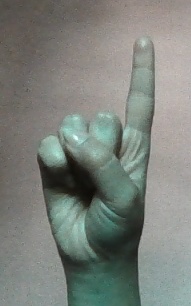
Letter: bb